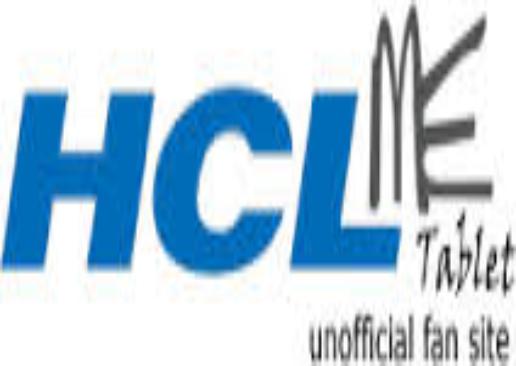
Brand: HCL
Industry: Sports